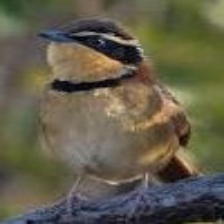
Species: COLLARED CRESCENTCHEST
Scientific name: MELANOPAREIA TORQUATA